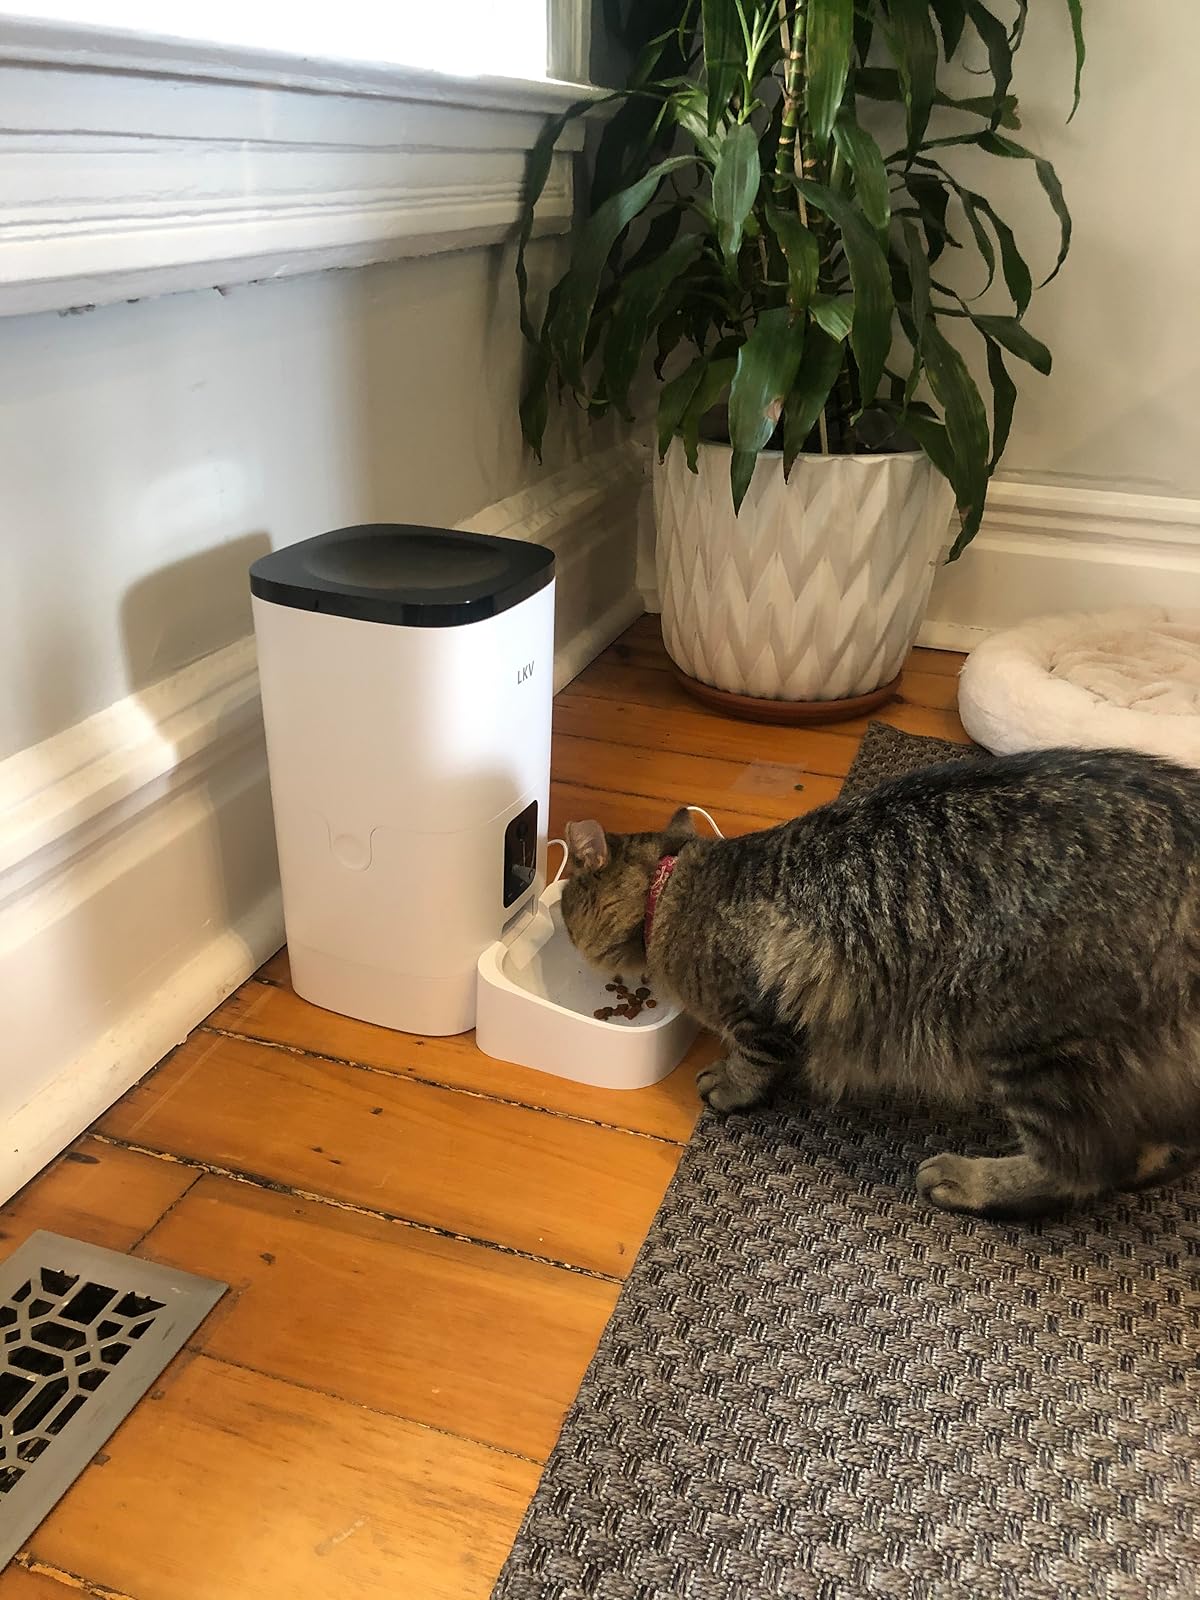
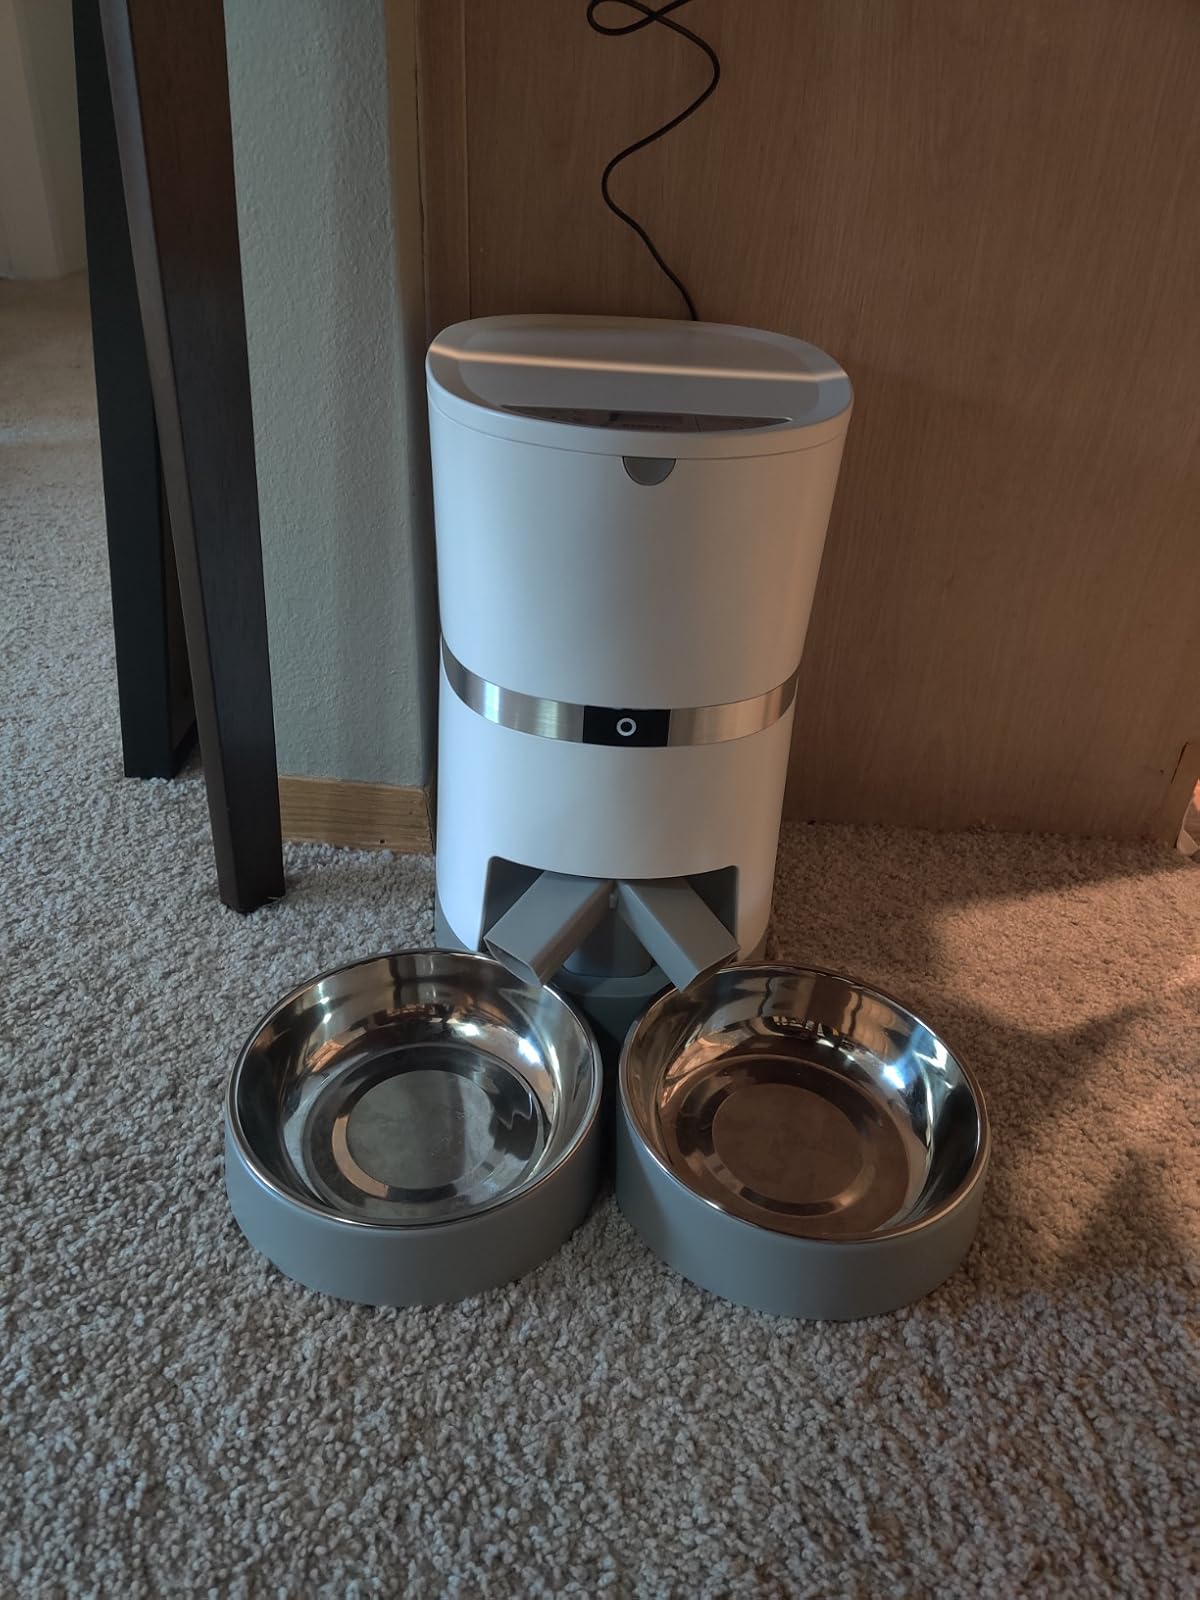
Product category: items_feeder
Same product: no